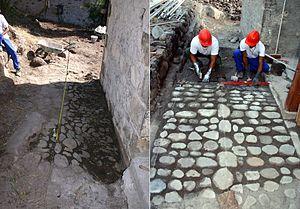
Le site de La Grande Chaloupe est situé entre les communes de Saint-Denis, le chef-lieu de l'île et La Possession. Le village est séparé en deux par la ravine de la Grande Chaloupe qui matérialise la limite communale. Le site de la Grande Chaloupe permet un voyage du XVIIIᵉ au XXIᵉ siècle réunionnais. Il rend compte d’un héritage propre aux différentes phases de ces périodes :